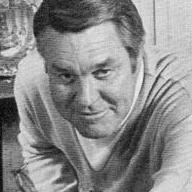
Age: 47